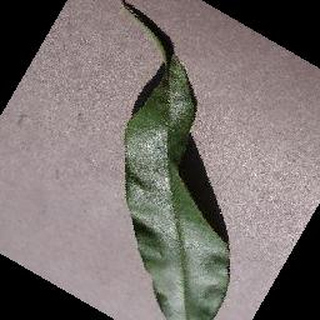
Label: healthy_peach